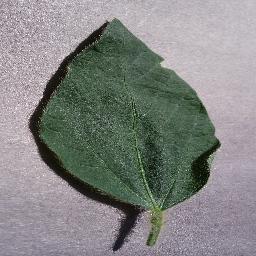
Label: Soybean___healthy